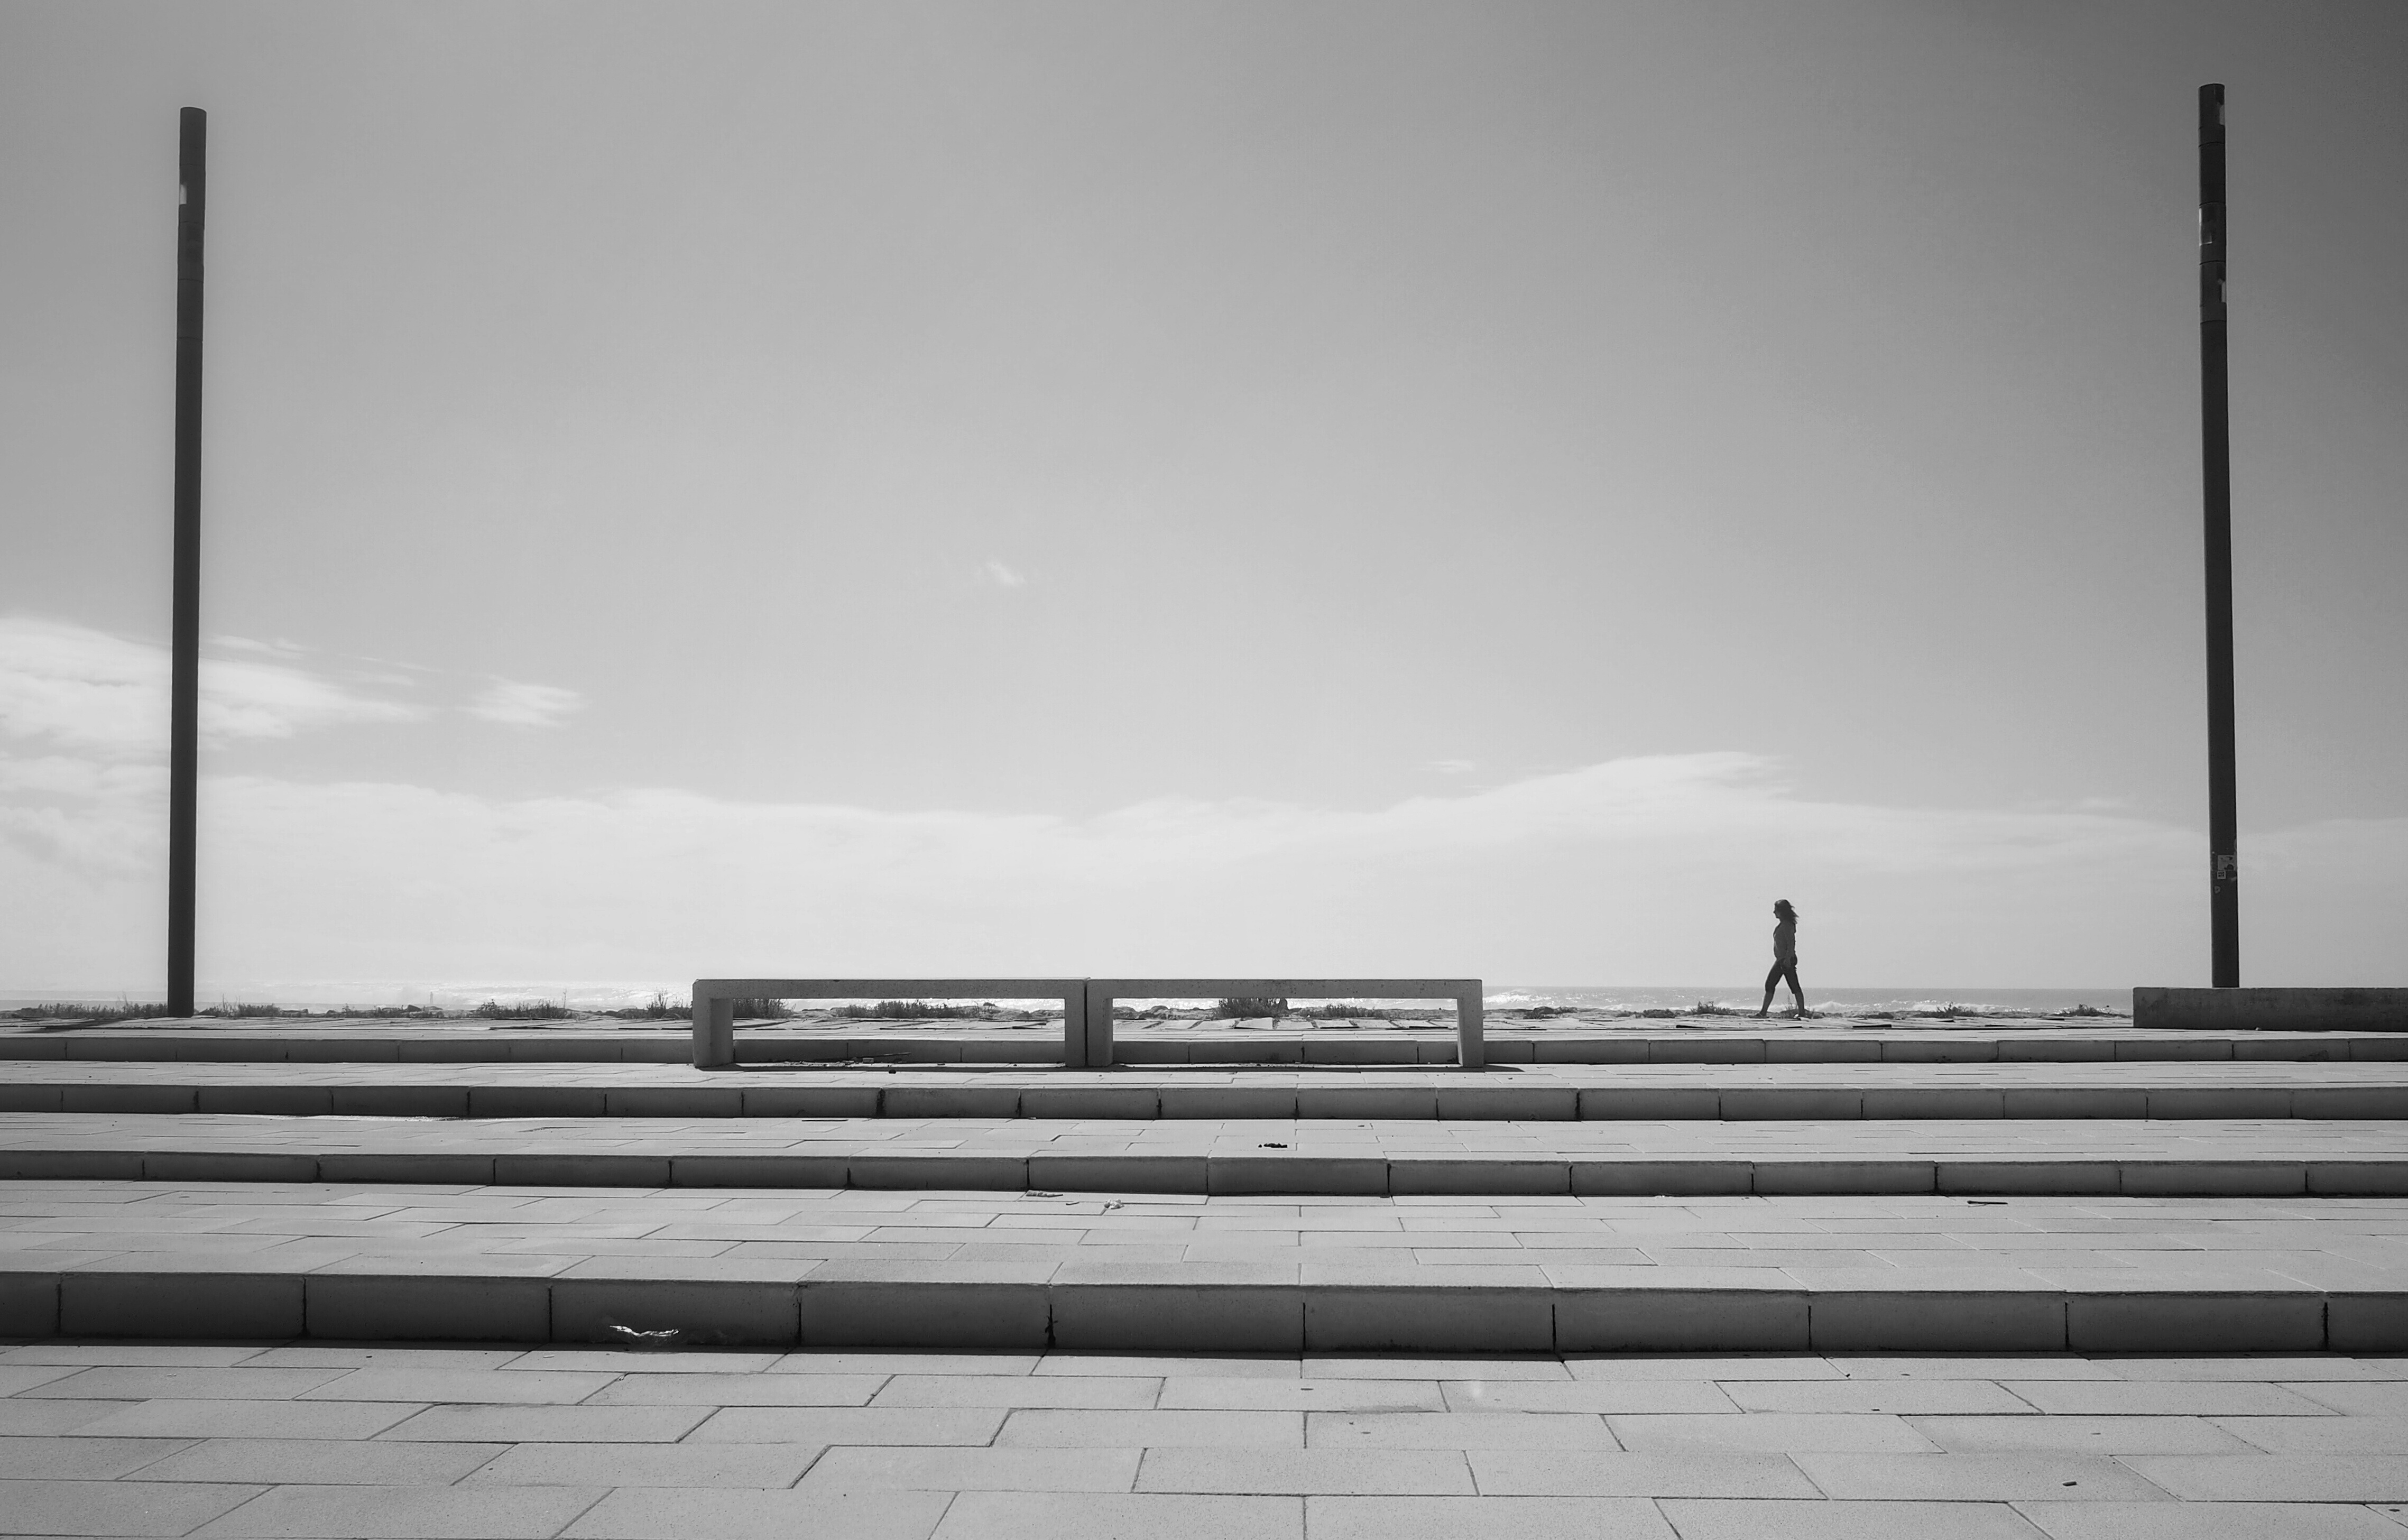
horizon, silhouette, walking, creative, snow, light, black and white, people, sun, white, street, photography, morning, urban, social, line, reflection, lens, weather, black, monochrome, streetphotography, bw, blackandwhite, blackwhite, streets, best, moments, public, olympus, prime, pretoebranco, rua, omd, streetphoto, branco, silhouettes, shape, 17mm, moment, unposed, decisive, pretobranco, preto, pb, inpublic, fotografiaderua, streetmoments, em10, lavinha, joo, omdem10, monochrome photography, atmospheric phenomenon